List of cities in Mecklenburg-Western Pomerania

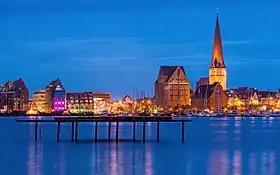
Rostock

In the German state of Mecklenburg-Western Pomerania (German: "Mecklenburg-Vorpommern") there are 84 officially recognised towns and cities.